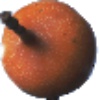
Label: granadilla